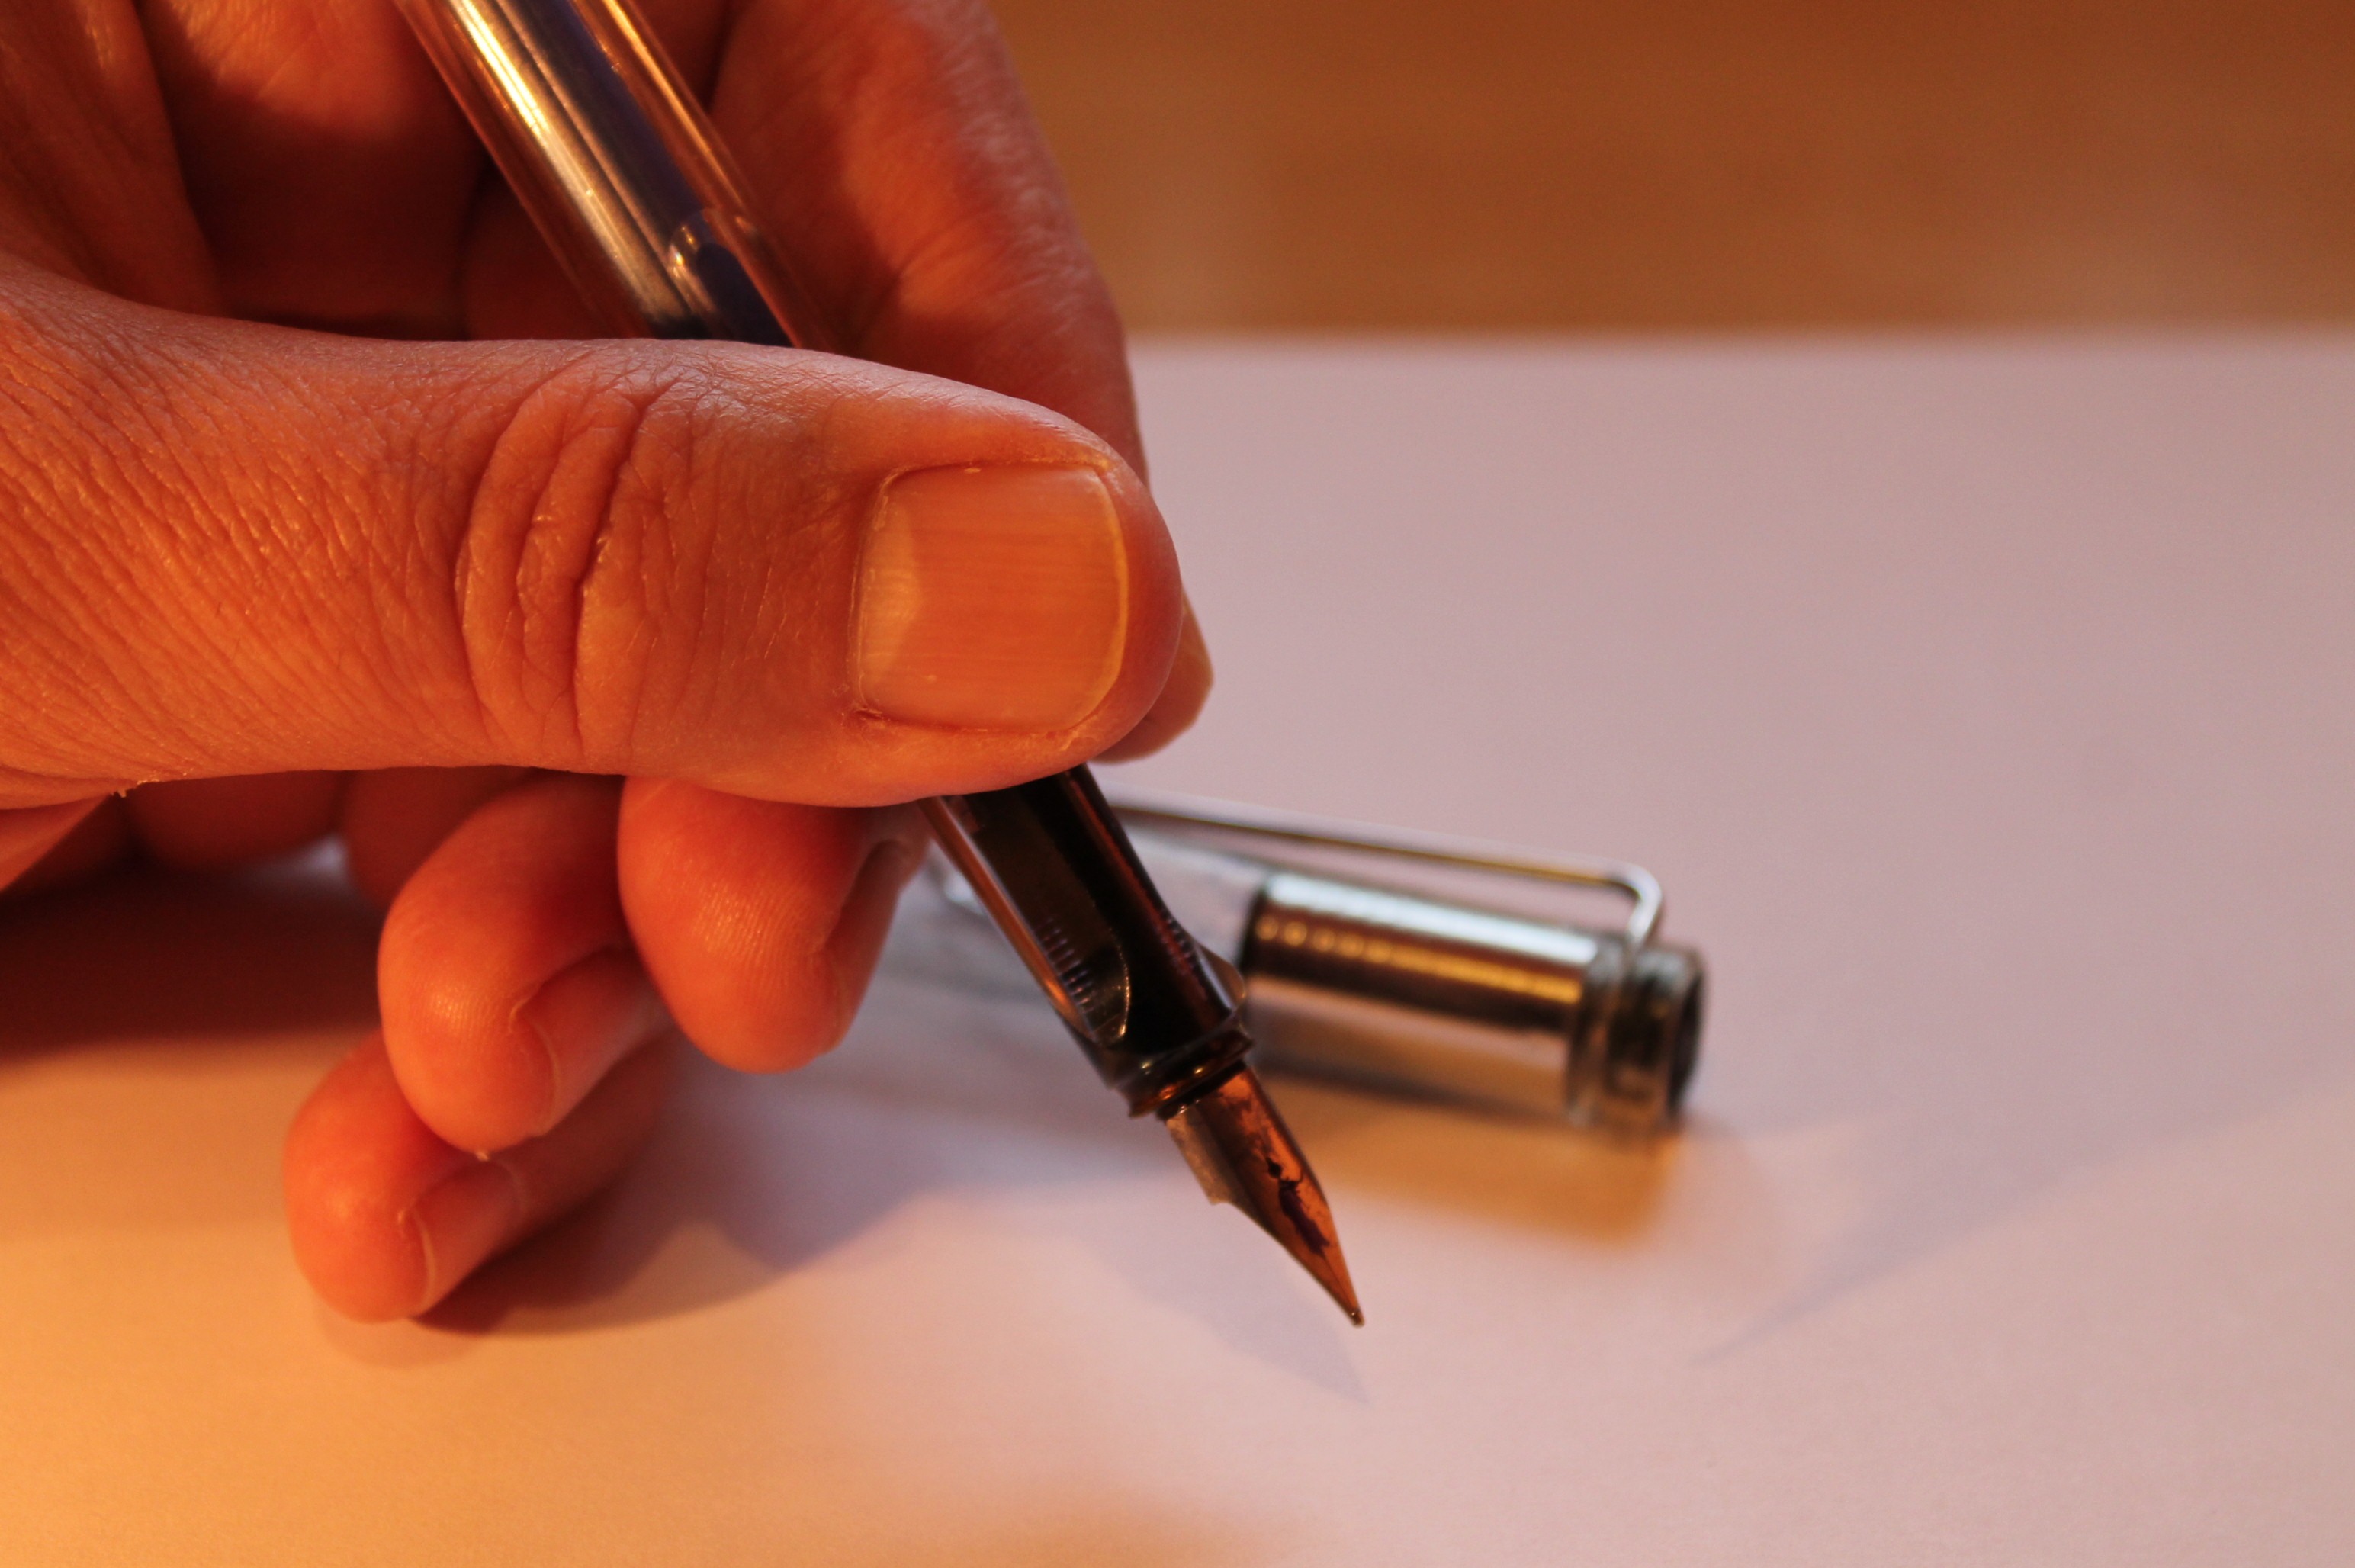
writing, hand, pen, finger, paper, nail, close up, letters, leave, filler